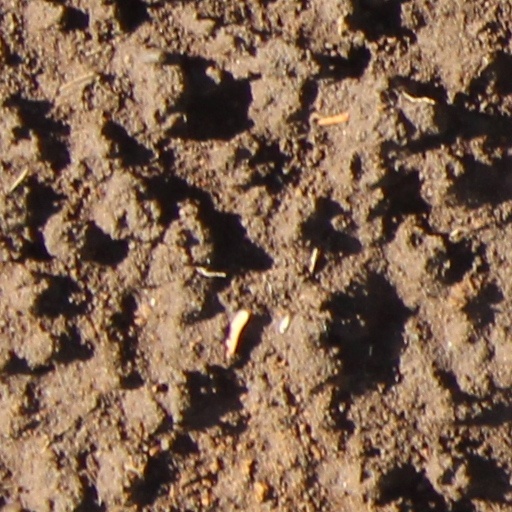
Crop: wheat